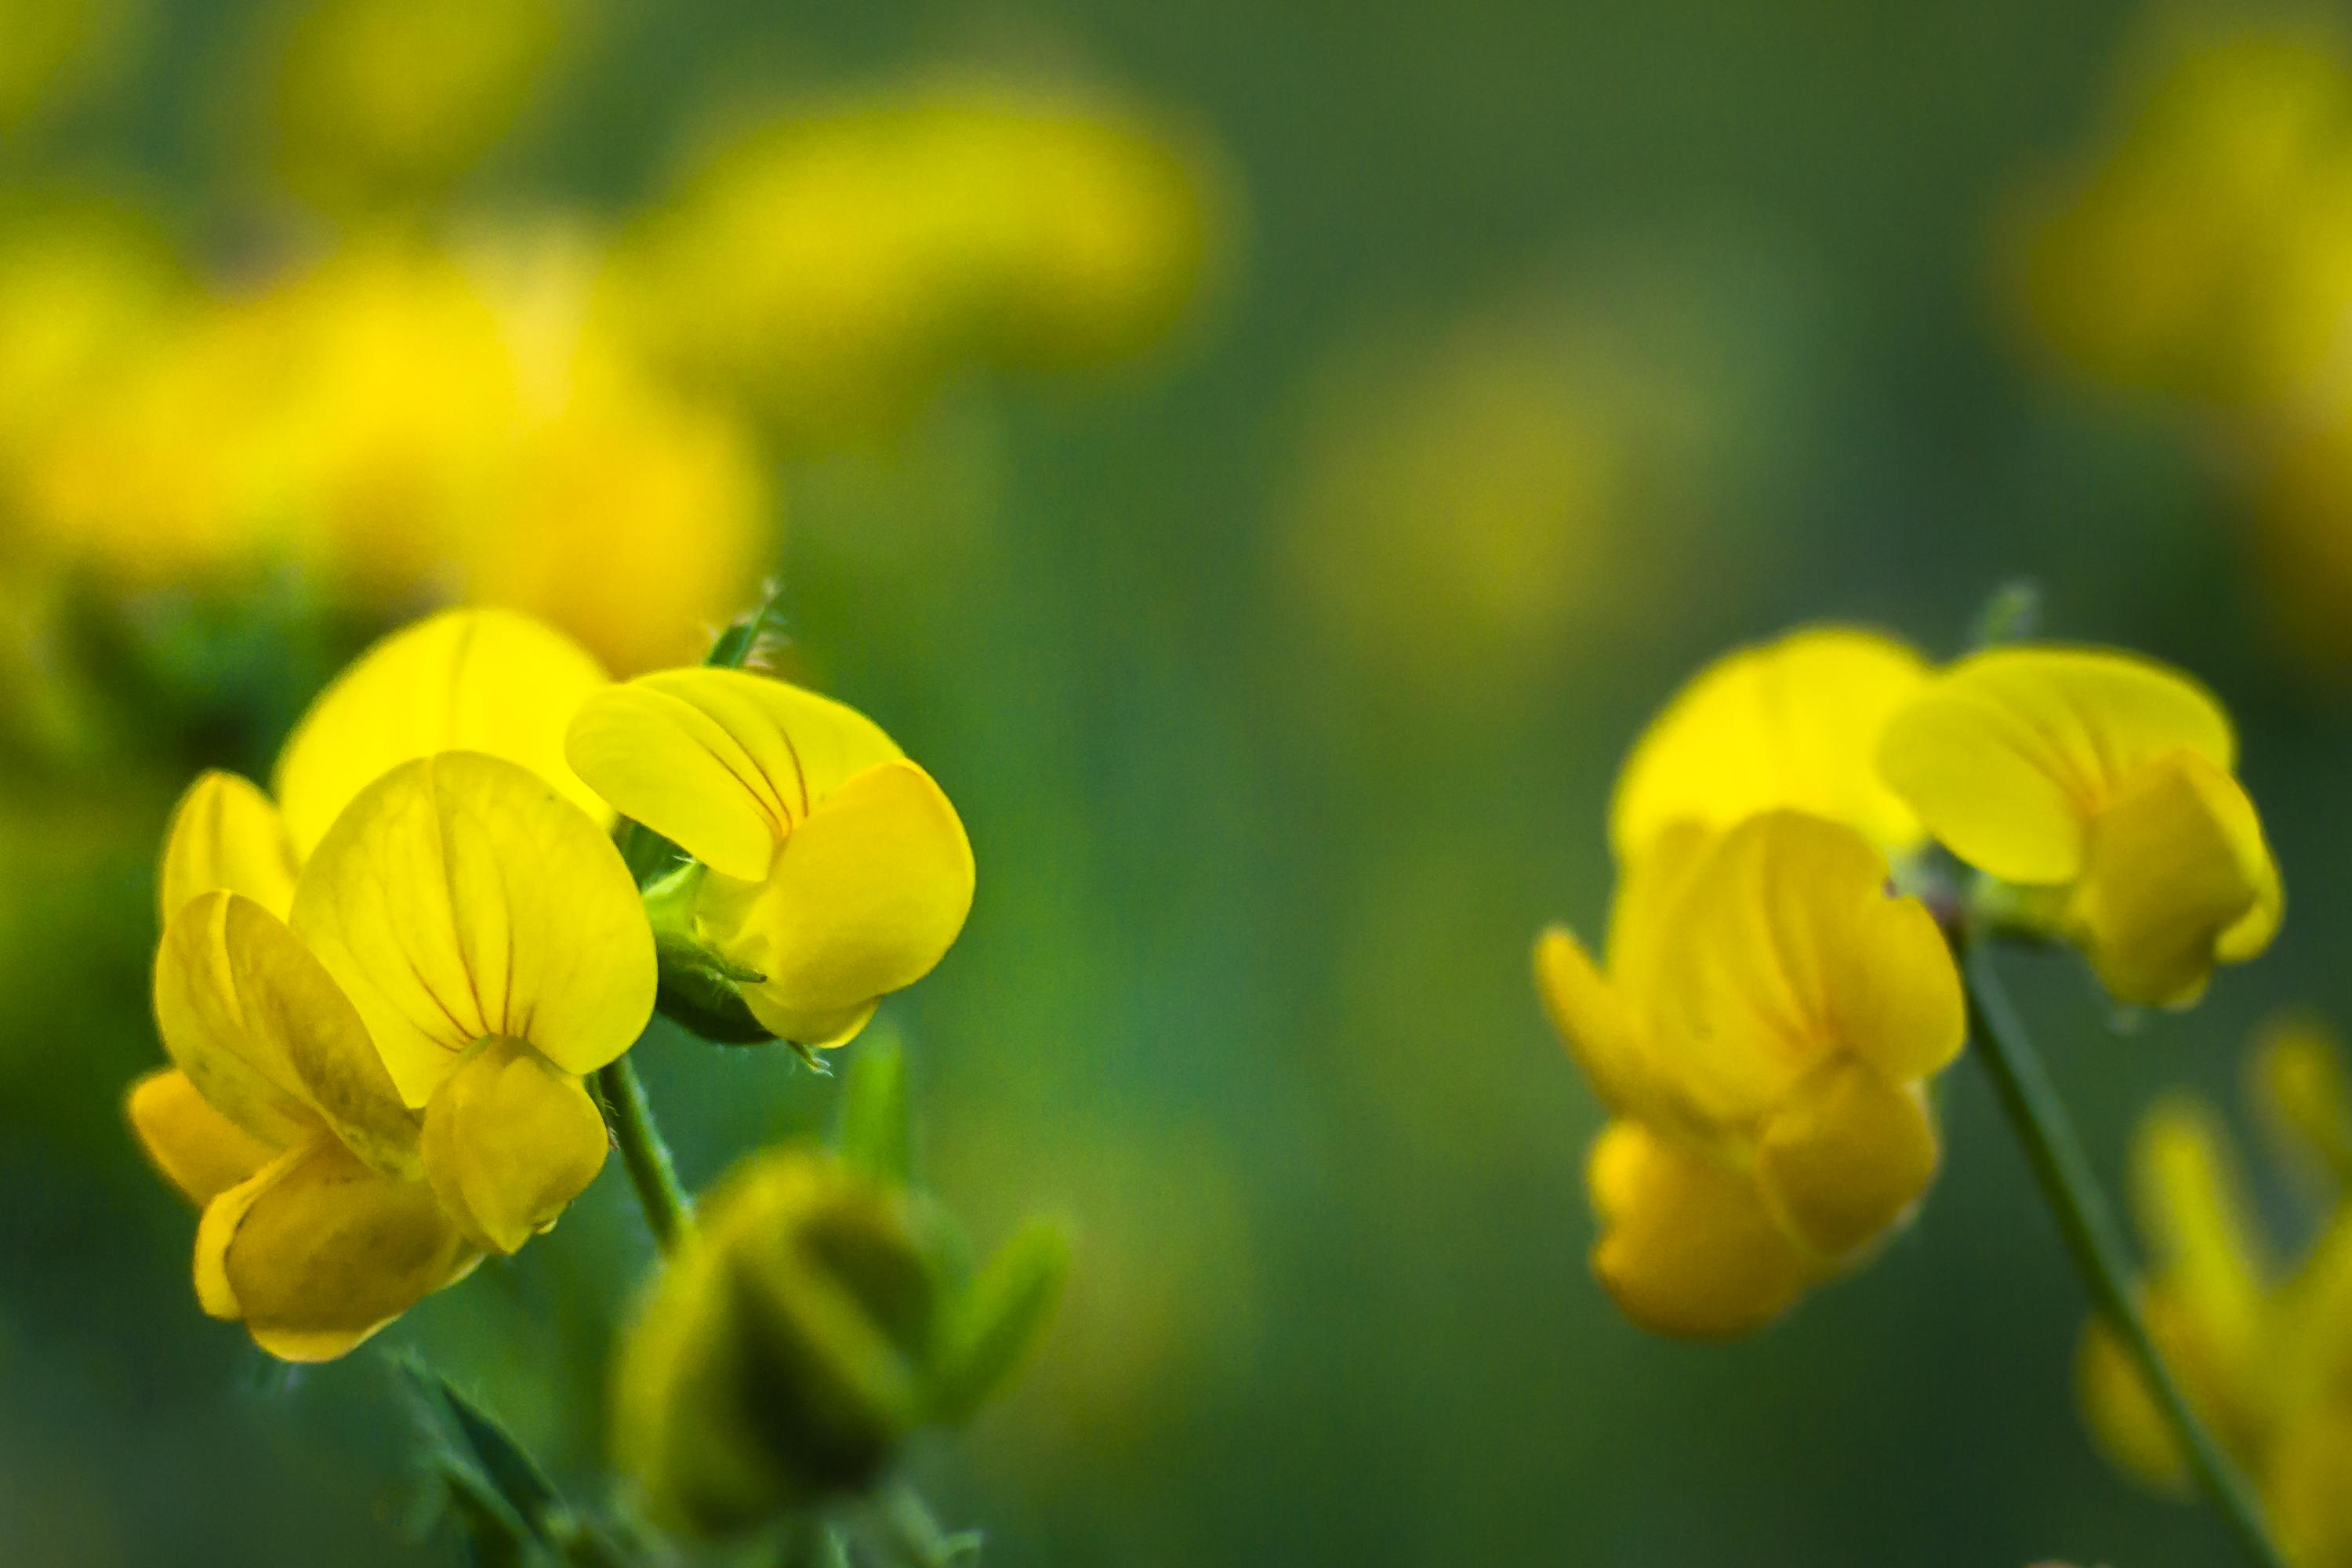
nature, blossom, light, plant, photography, meadow, sunlight, leaf, flower, petal, bloom, europe, pollen, green, color, macro, peace, serene, nikon, yellow, closeup, flora, rapeseed, wildflower, close up, happiness, fleur, passion, soft, nikkor, quiet, douceur, parfum, bientre, curuyann, nikond750, plaisir, softness, scent, perfume, treasure, pleasure, brassica, macro photography, flowering plant, plant stem, land plant, mustard plant, chelidonium